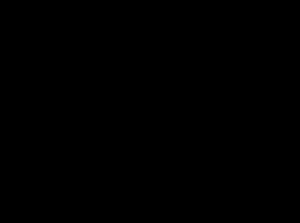
Dans le solfège, la portée est un ensemble de cinq lignes horizontales et de quatre inter-lignes permettant de représenter les hauteurs. Elle est destinée à recevoir les figures de notes et de silences, les clés, les altérations, et quelques autres symboles annexes.